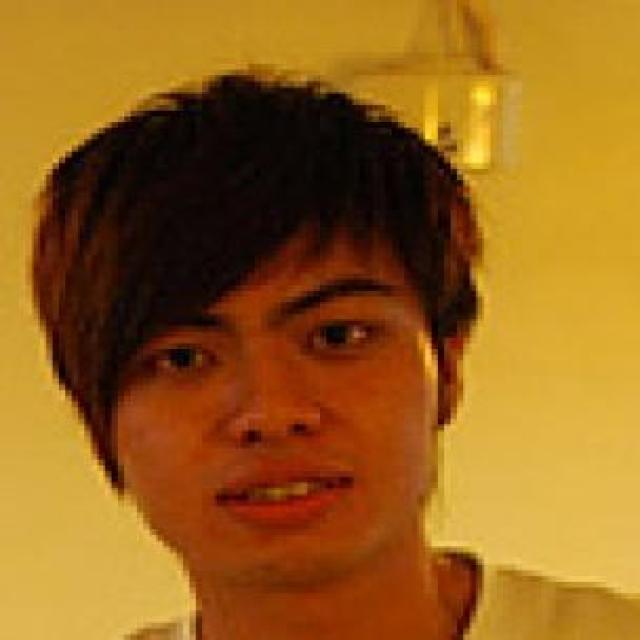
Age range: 21-44